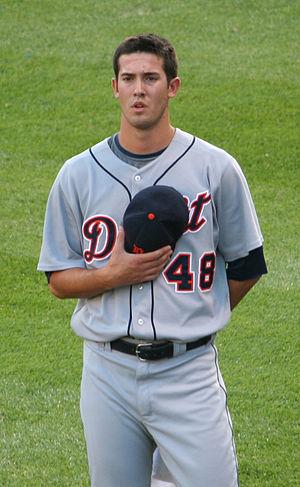
Fredrick Alfred Porcello III dit Rick Porcello est un lanceur droitier des Red Sox de Boston de la Ligue majeure de baseball.